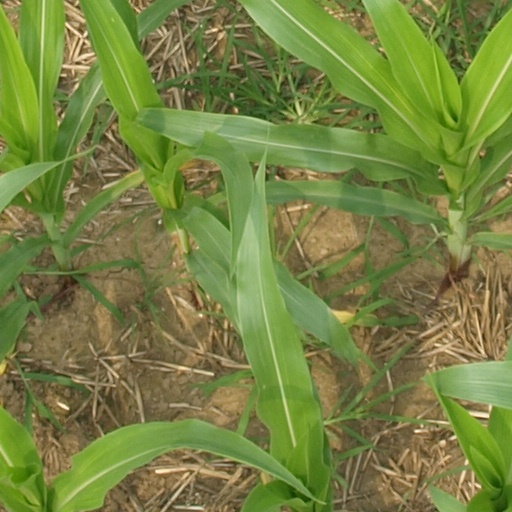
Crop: maize; corn